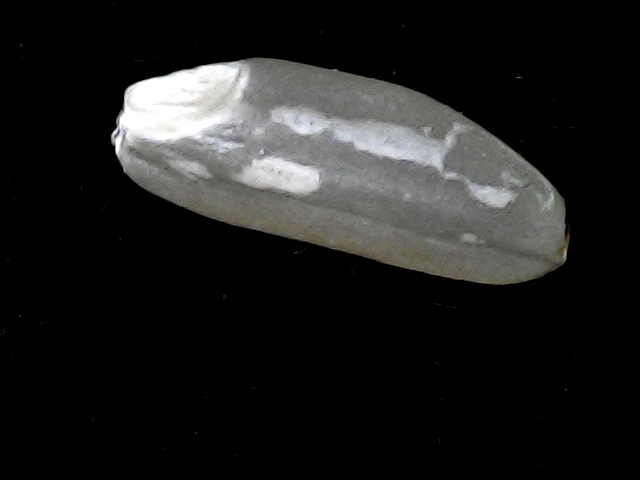
Rice variety: BD51